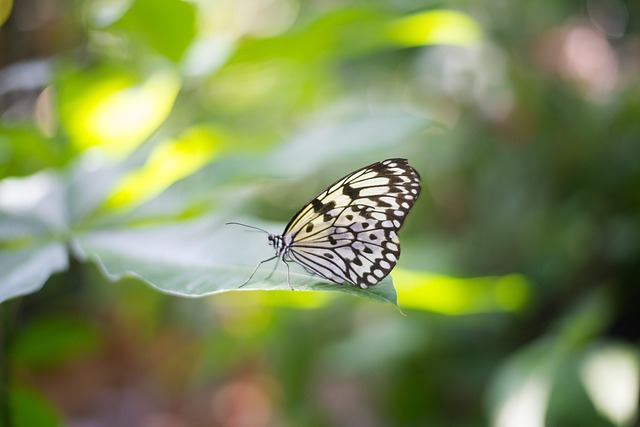
Label: butterfly